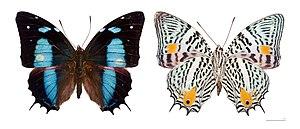
Baeotus est un genre de lépidoptères de la famille des Nymphalidae, de la sous-famille des Nymphalinae présents en Amérique.